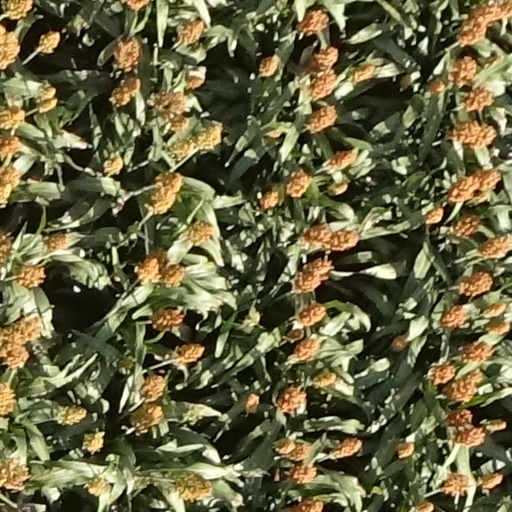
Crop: sorghum